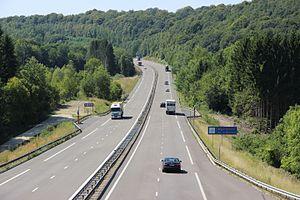
L'autoroute A4 traverse la forêt d'Argonne à hauteur des Islettes (Meuse). Direction Paris.
L'autoroute A4, aussi appelée autoroute de l’Est, est une autoroute française qui relie Paris à Strasbourg. Elle fait partie des routes européennes E17, E25, E46, E50 et E54.